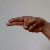
The image shows a hand gesture representing the letter 'H' in Indian Sign Language.